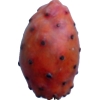
Label: cactus_fruit_red